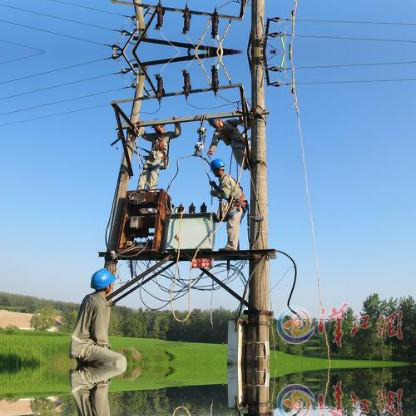
Objects in the image:
label: helmet
label: helmet
label: helmet
label: person
label: person
label: person
label: person
label: person